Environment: real
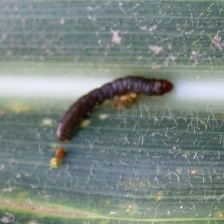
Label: fall_armyworm